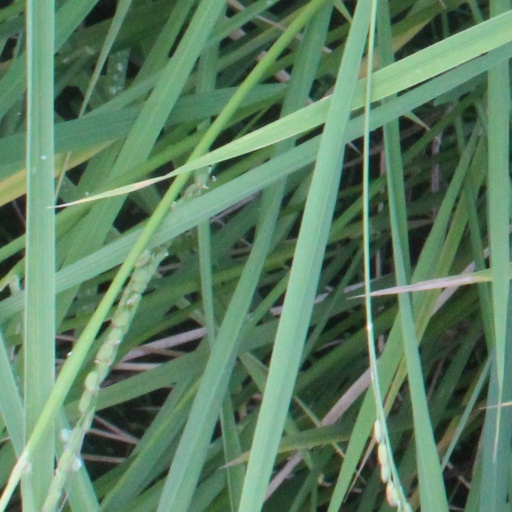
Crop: rice